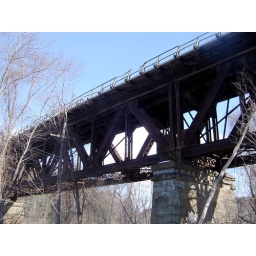
Old train bridge in Greenfield, Massachusetts.